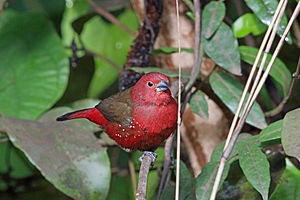
Mørkerød amarant
Mørkerød amarant er en fugleart, der lever i subsaharisk Afrika.